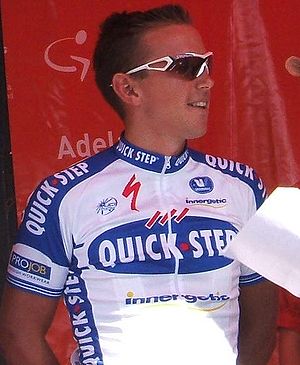
Allan Davis
Allan Davis er en australsk professionel landevejsrytter, som kører for det kasakhiske ProTour-hold Astana Pro Team.